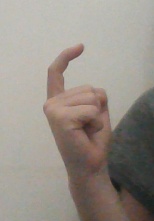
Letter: ra